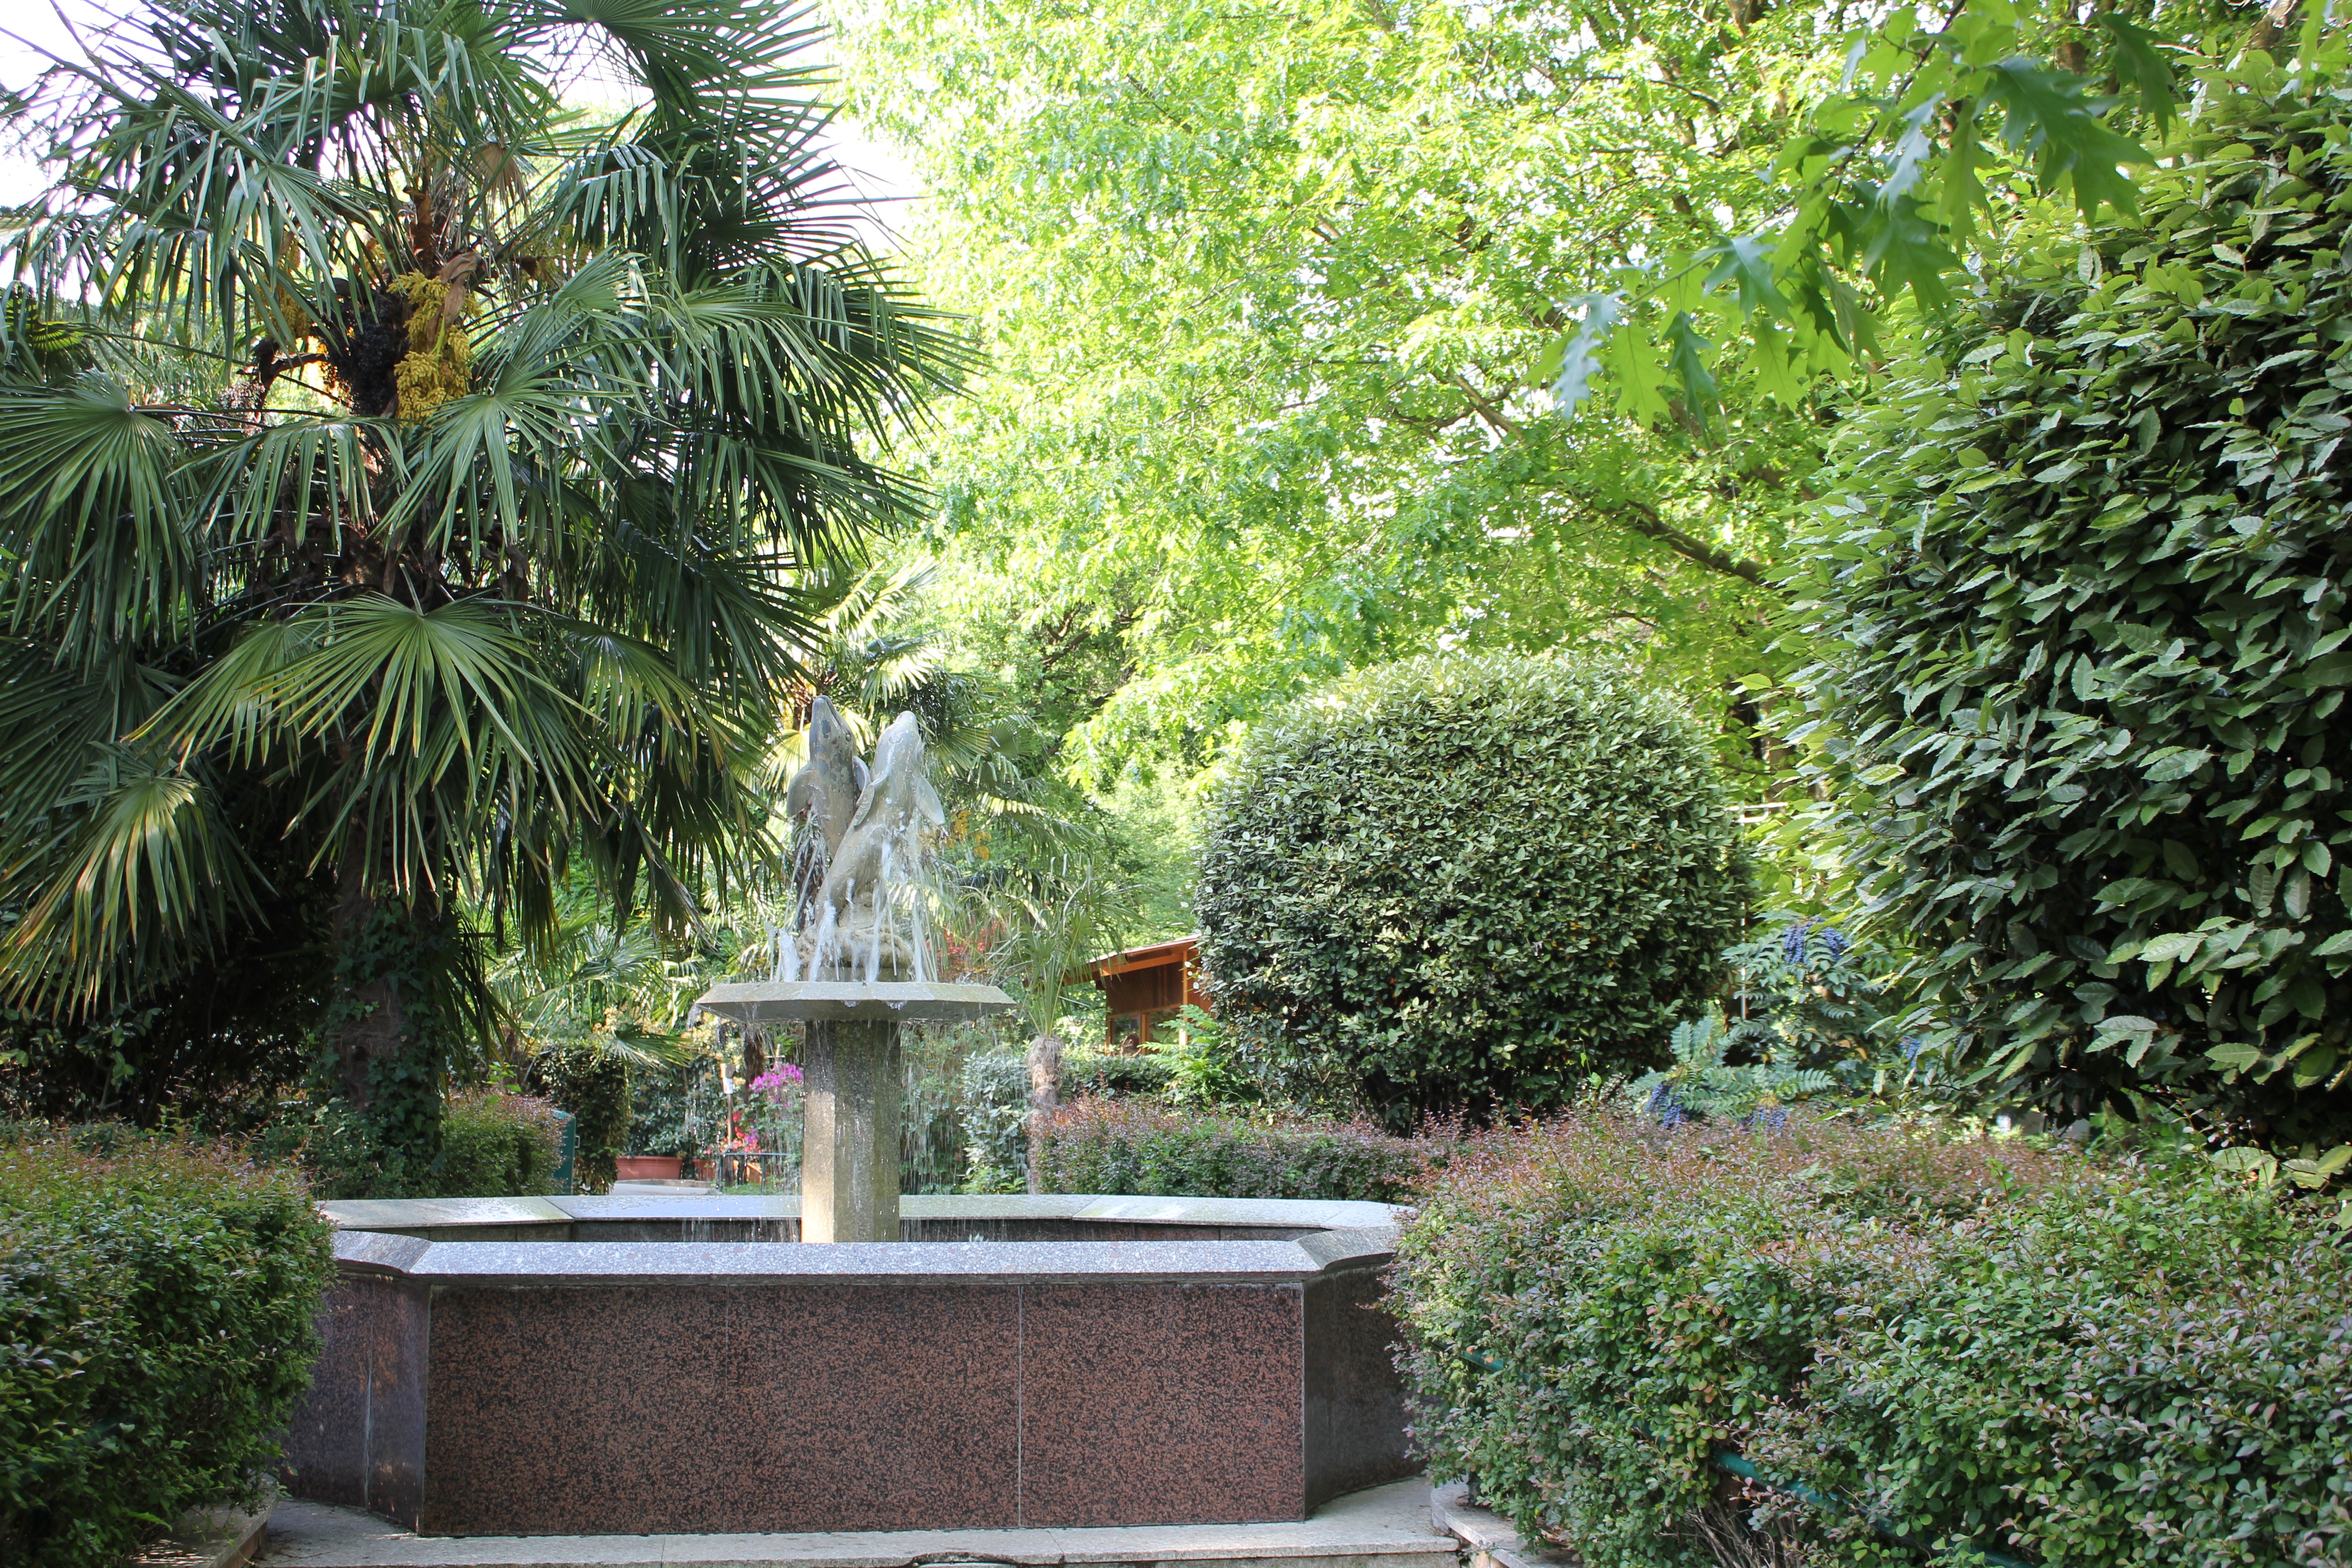
tree, plant, flower, europe, zoo, backyard, italy, tuscany, botany, garden, plants, public space, flowers, fountain, botanical garden, yard, water feature, fontana, pistoia, zoological gardens, arecales, landscape architect